Andong jjimdak
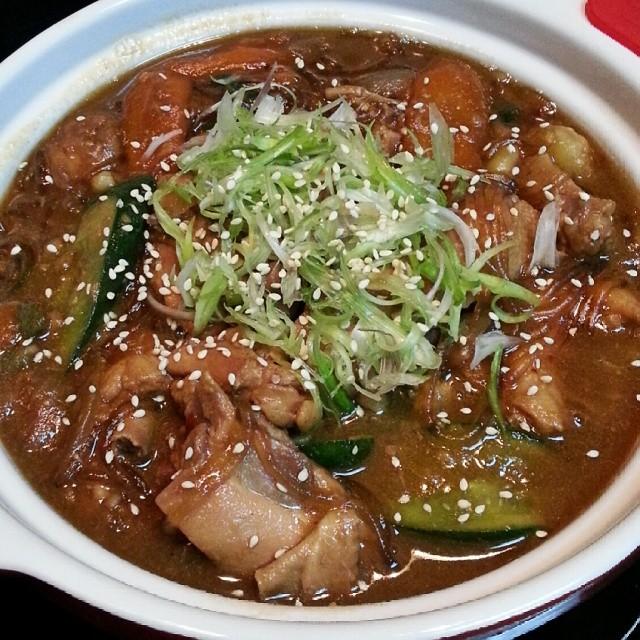
Also known as:
es - Spanish: Andong jjimdak
fr - French: Andong jjimdak
ja - Japanese: アンドンチムタク
jv - Javanese: Andong jjimdak
ko - Korean: 안동찜닭
ms - Malay: Andong jjimdak
vi - Vietnamese: Andong jjimdak
yue - Cantonese: 安東燉雞
Category: stir fry (chicken)
Cuisine: Korean
Associated cuisines: Korean
Area: Andong
Countries: Korea
Region: Eastern Asia, , , ,
This dish is a stew made with chicken, various Vegetable marinated in a soy sauce based sauce.